C/1948 V1

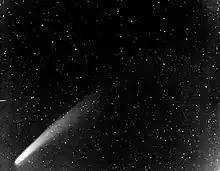
The "Eclipse Comet of 1948" photographed by W. C. Braun from the McDonald Observatory on November 14, 1948

The Eclipse Comet of 1948, formally known as C/1948 V1, was an especially bright comet discovered during a solar eclipse on November 1, 1948. Although there have been several comets that have been seen during solar eclipses, the Eclipse Comet of 1948 is perhaps the best-known; it was however, best viewed only from the Southern Hemisphere.